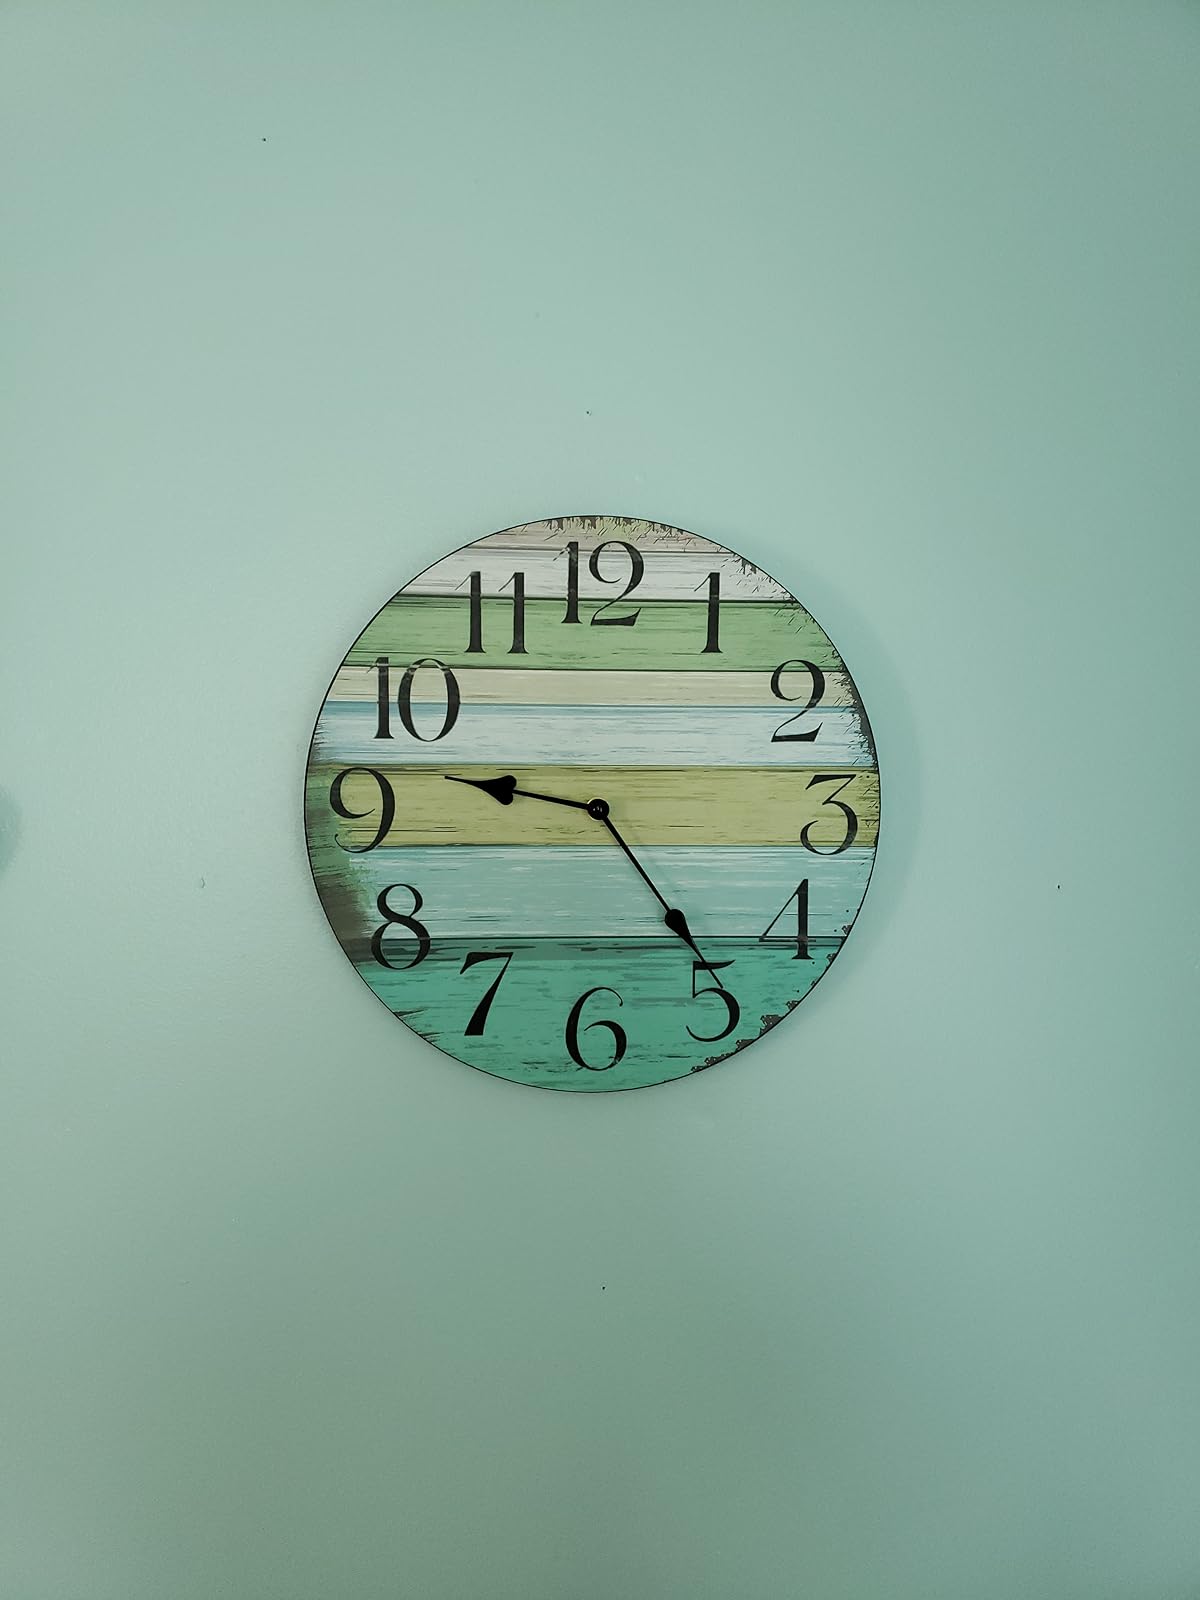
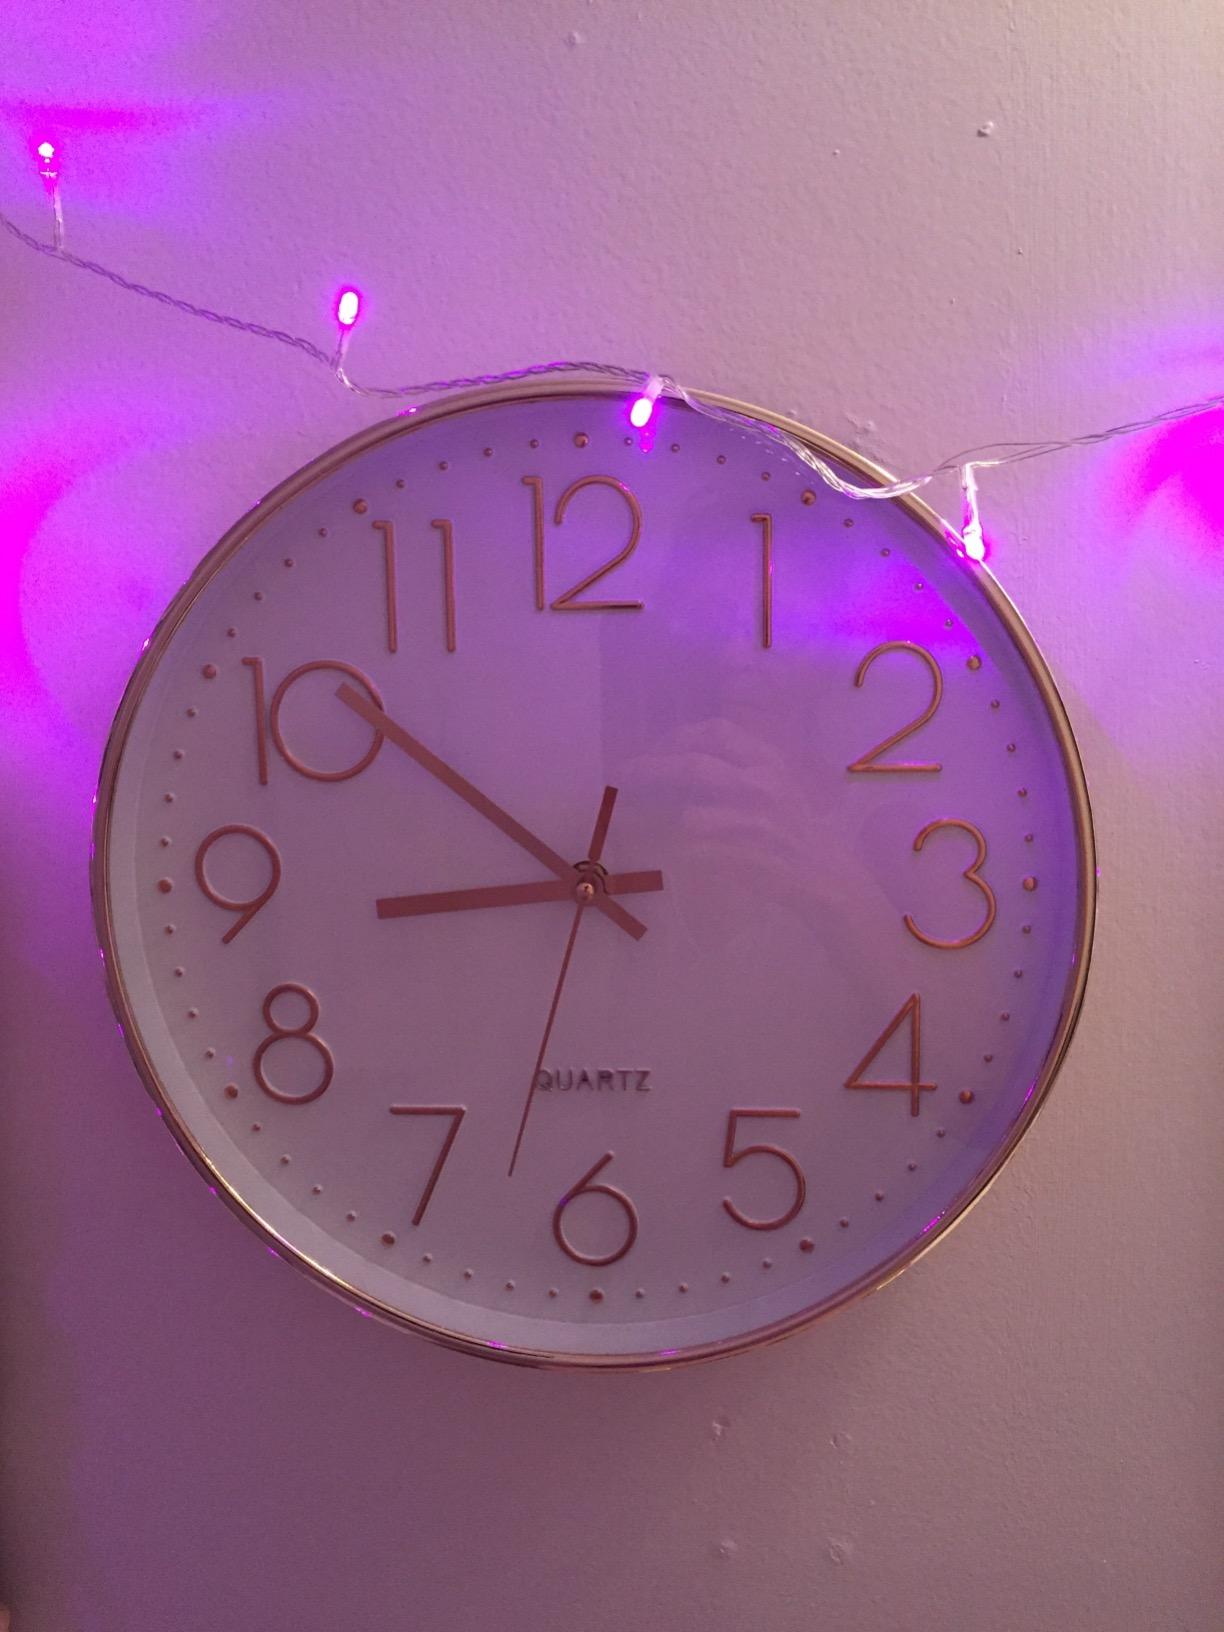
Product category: clock
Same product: no